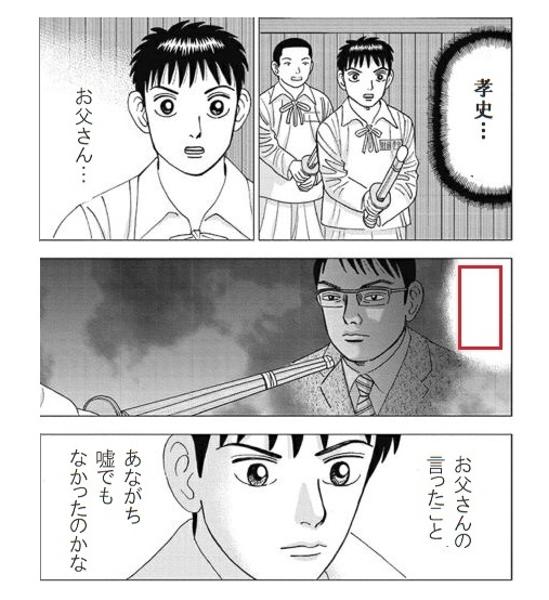
回答: あ、悪い。ひろし